Freehold, Greater Manchester

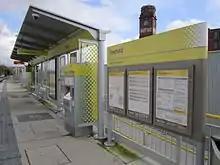
Freehold Metrolink Station

Freehold is an urban area of Werneth in Oldham, Greater Manchester, England. It occupies an area in the west of Werneth along the Oldham township boundary with Chadderton. It is contiguous on all sides with other urban areas, including parts of Werneth to the north and east, and Cowhill, Block Lane, and Butler Green/Washbrook in Chadderton.